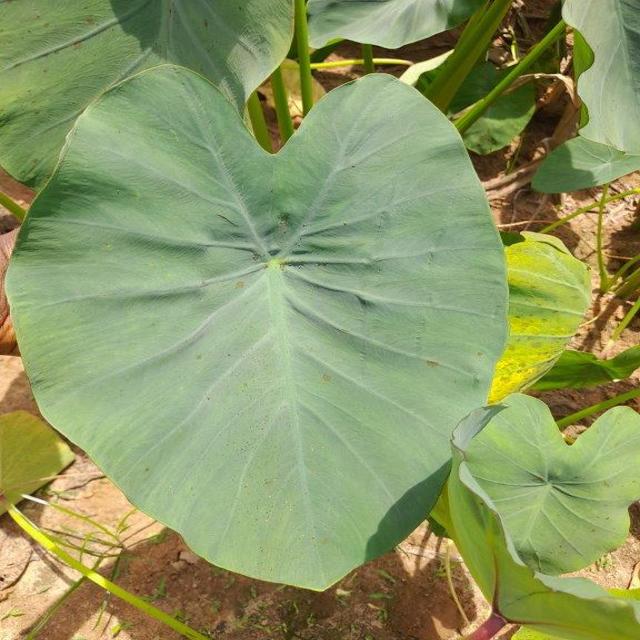
Label: Healthy